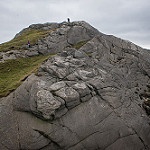
Label: mountain